Cai Yuanpei

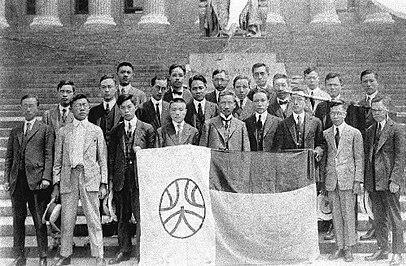
Cai with students from Peking University studying abroad

Under Cai's influence, and with his support for literati and educators in New China, Peking University became important for the development of Chinese education and culture. Cai established the Ministry of Education in 1927, modelled after the French education system.